Morvan Regional Natural Park

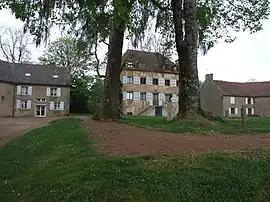
The visitors center is dubbed "Espace St-Brisson"

The "maison du parc" (main visitors center) is located in the small commune of Saint-Brisson. It maintains one of the park's six natural history museums ("Écomusée de Morvan").